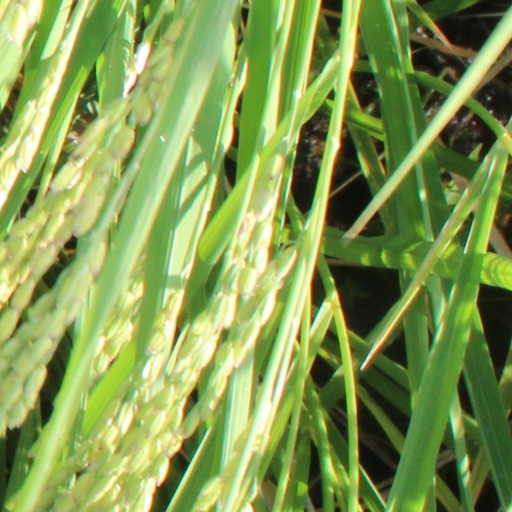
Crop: rice